COVID-19 pandemic in Puerto Rico

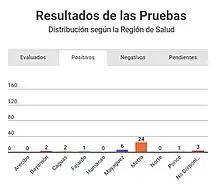
COVID-19 Testing results as of March 23, 2020 at 10 p.m., by the PR Dept. of Health.

March 21: The first death due to COVID-19 is recorded- the 68-year-old Italian woman who had been on the Costa Luminosa cruise ship from Florida, and who had underlying health issues. Also, on March 21, in response to fake news that begins circulating from WhatsApp, people run to the streets, en masse, for mass shopping and hoarding. The fake news stated that the island's grocery stores would close shortly. The March 15 two-week curfew by Vázquez was defied by many due to the fear caused by the fake news, prompting an investigation by the FBI into who initiated the panicking news. In other news, the 2020 Puerto Rico Democratic primary, originally scheduled for March 29, is postponed until April 26.